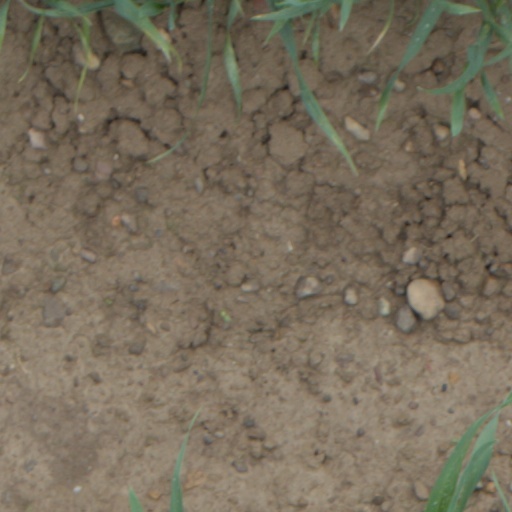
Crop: wheat